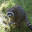
Label: raccoon